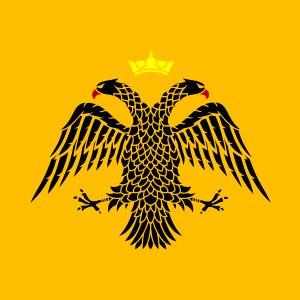
La famille des Lascaris, Laskaris ou Lascarides appartenait à la noblesse grecque byzantine ; elle a régné sur l'Empire de Nicée de 1204 à 1261, date à laquelle elle a été remplacée par les Paléologue lors de la reconquête de Constantinople. Elle est demeurée l'une des familles importantes de l'Empire byzantin jusqu'à sa chute le 29 mai 1453. La famille s'éparpilla alors un peu partout en Europe ; une de ses branches s'établit à la frontière entre la France et l'Italie actuelle. D'après Georges Pachymère, on les appelait également Tzamantouros.